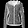
Label: Coat